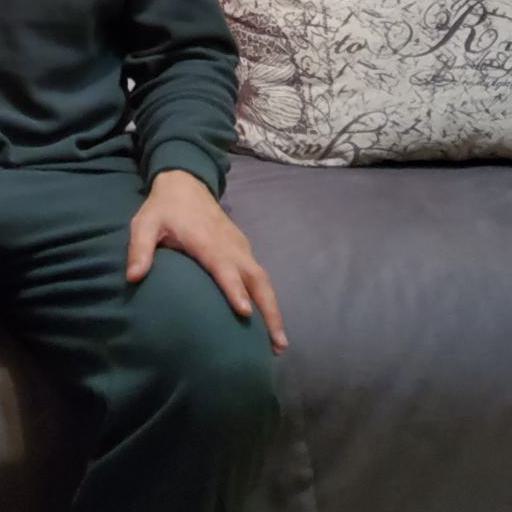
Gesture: no_gesture